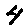
Label: 4